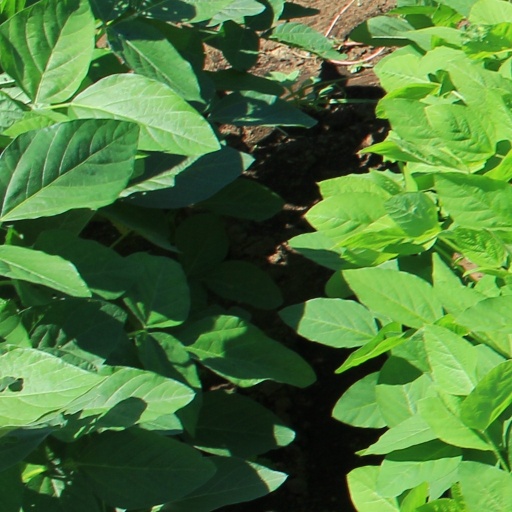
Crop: soybean